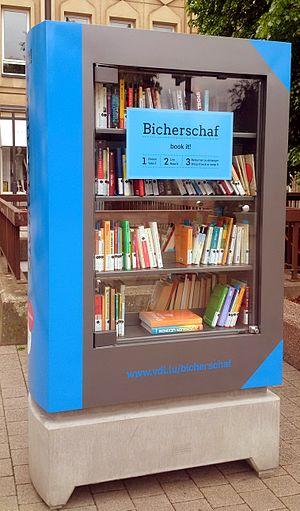
Armoire à livres, librement accessible sur la la place du Théâtre à Luxembourg-Ville.